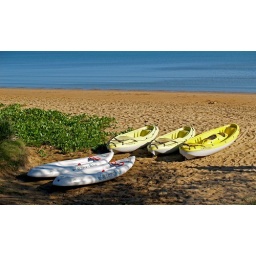
People happily leave their boats on the beach for days in Hervey Bay.